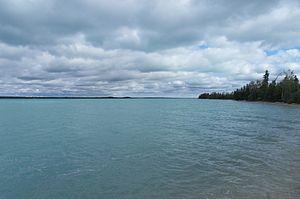
Le parc provincial du Lac-Little-Limestone est un parc provincial du Manitoba situé à 450 km au nord de Winnipeg et à 65 km de Grand Rapids. Ce territoire de 48,1 km² a pour mission de protéger le lac Little Limestone, qui est situé dans un karst comprenant entre autres des dolines, des grottes et autres formations caractéristiques.